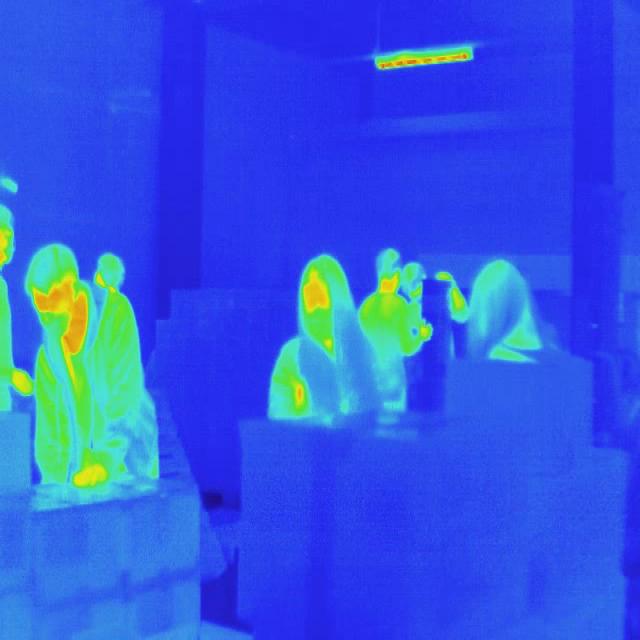
Detected objects:
label: person
label: person
label: person
label: person
label: person